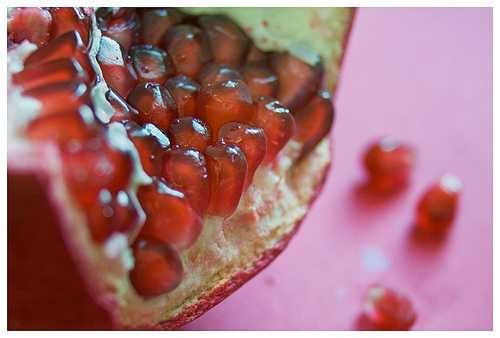
Label: Pomegranate